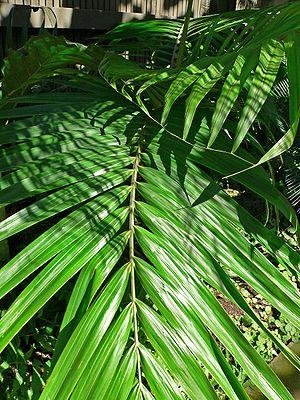
Burretiokentia est un genre de la famille des Arecaceae comprenant des espèces natives de la Nouvelle-Calédonie.